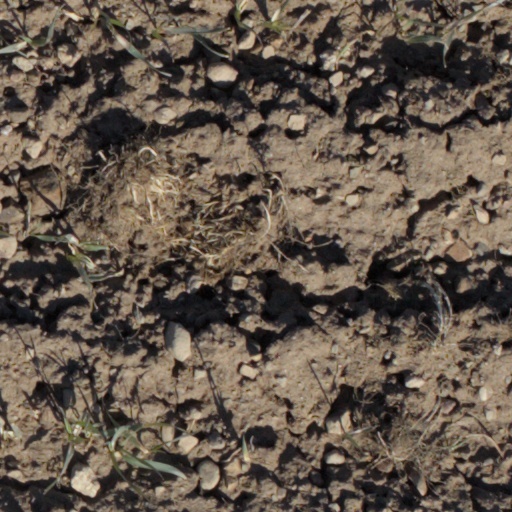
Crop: wheat